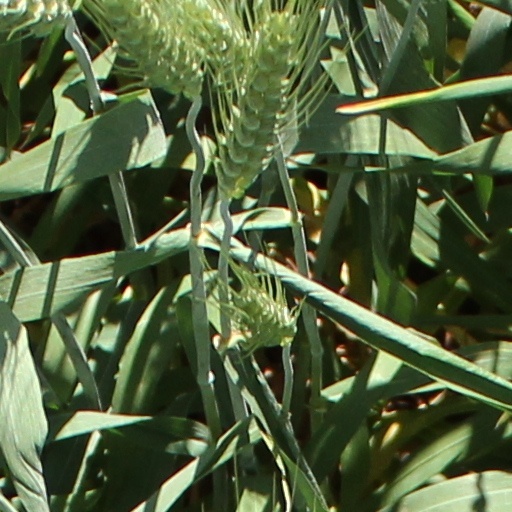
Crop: wheat